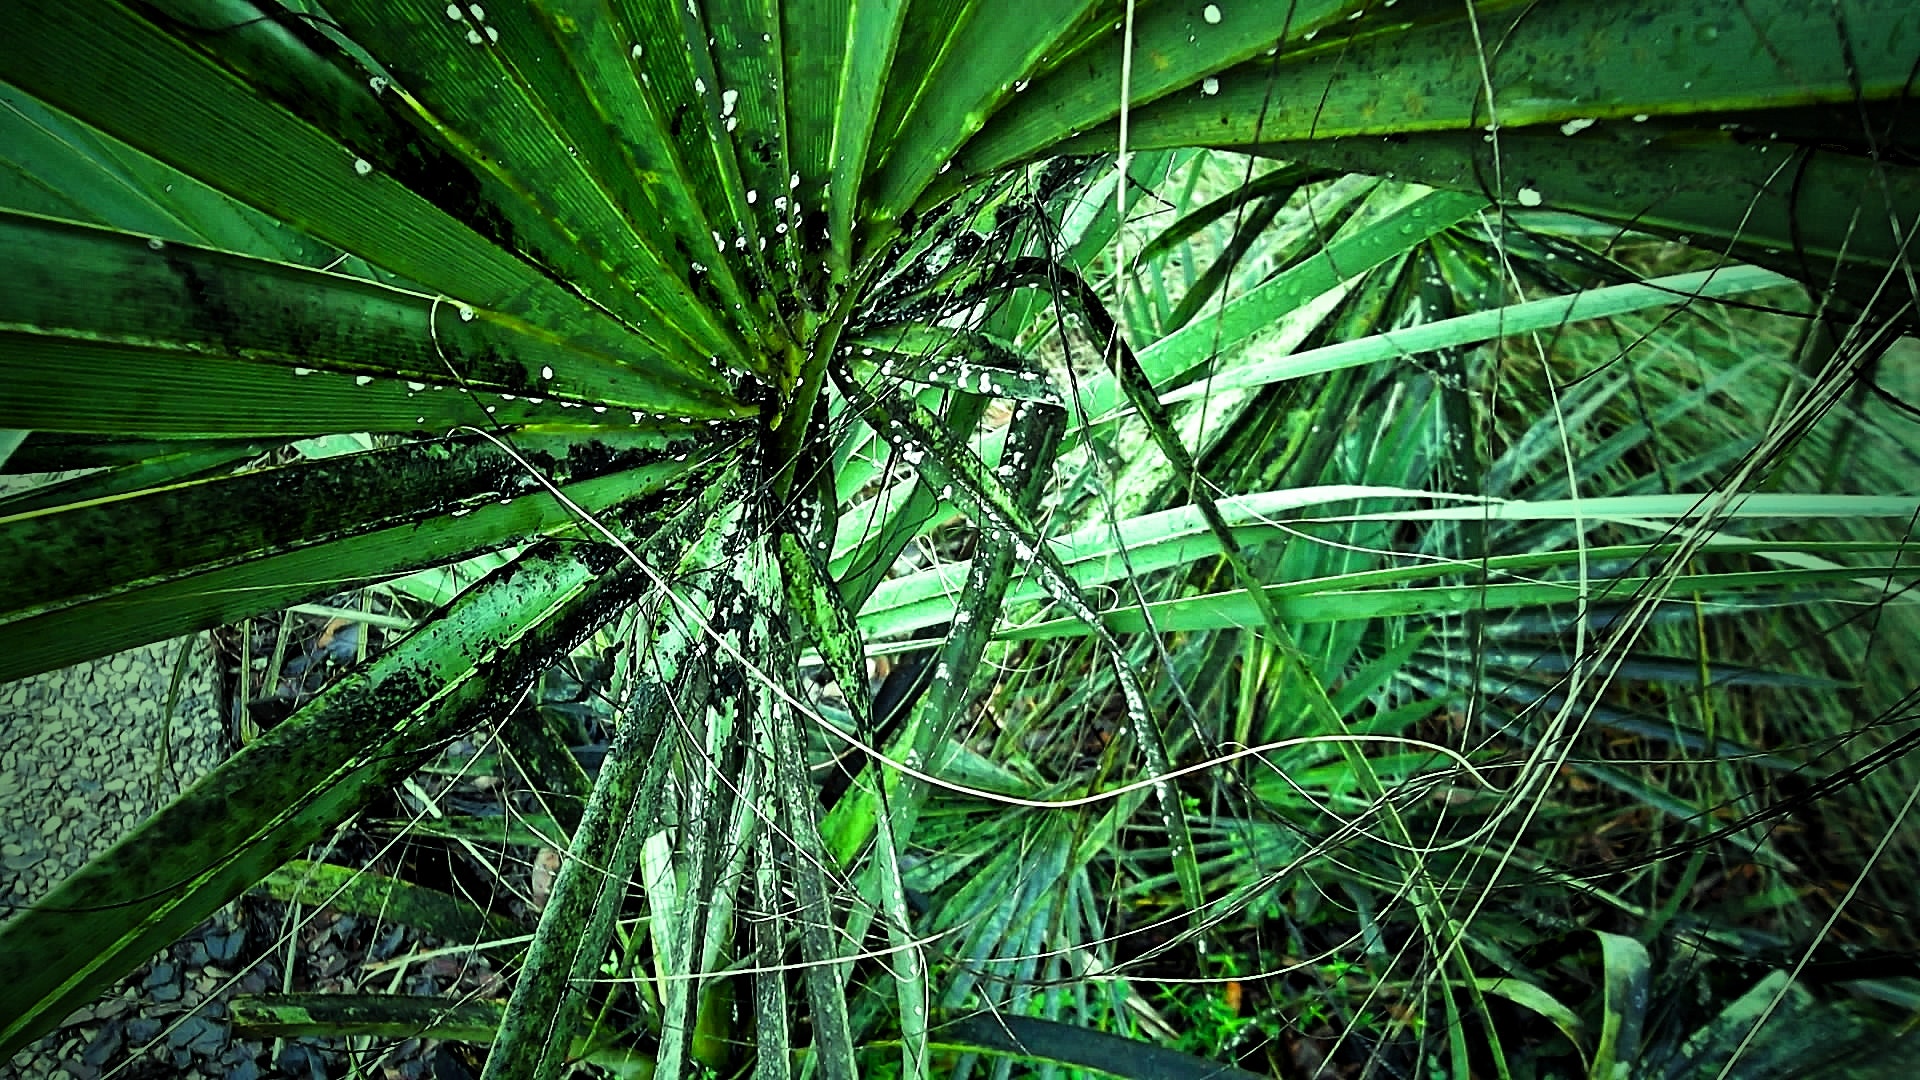
green, terrestrial plant, vegetation, leaf, tree, plant, saw palmetto, grass family, arecales, botany, woody plant, palm tree, jungle, grass, vascular plant, forest, rainforest, flower, plant stem, sedge family